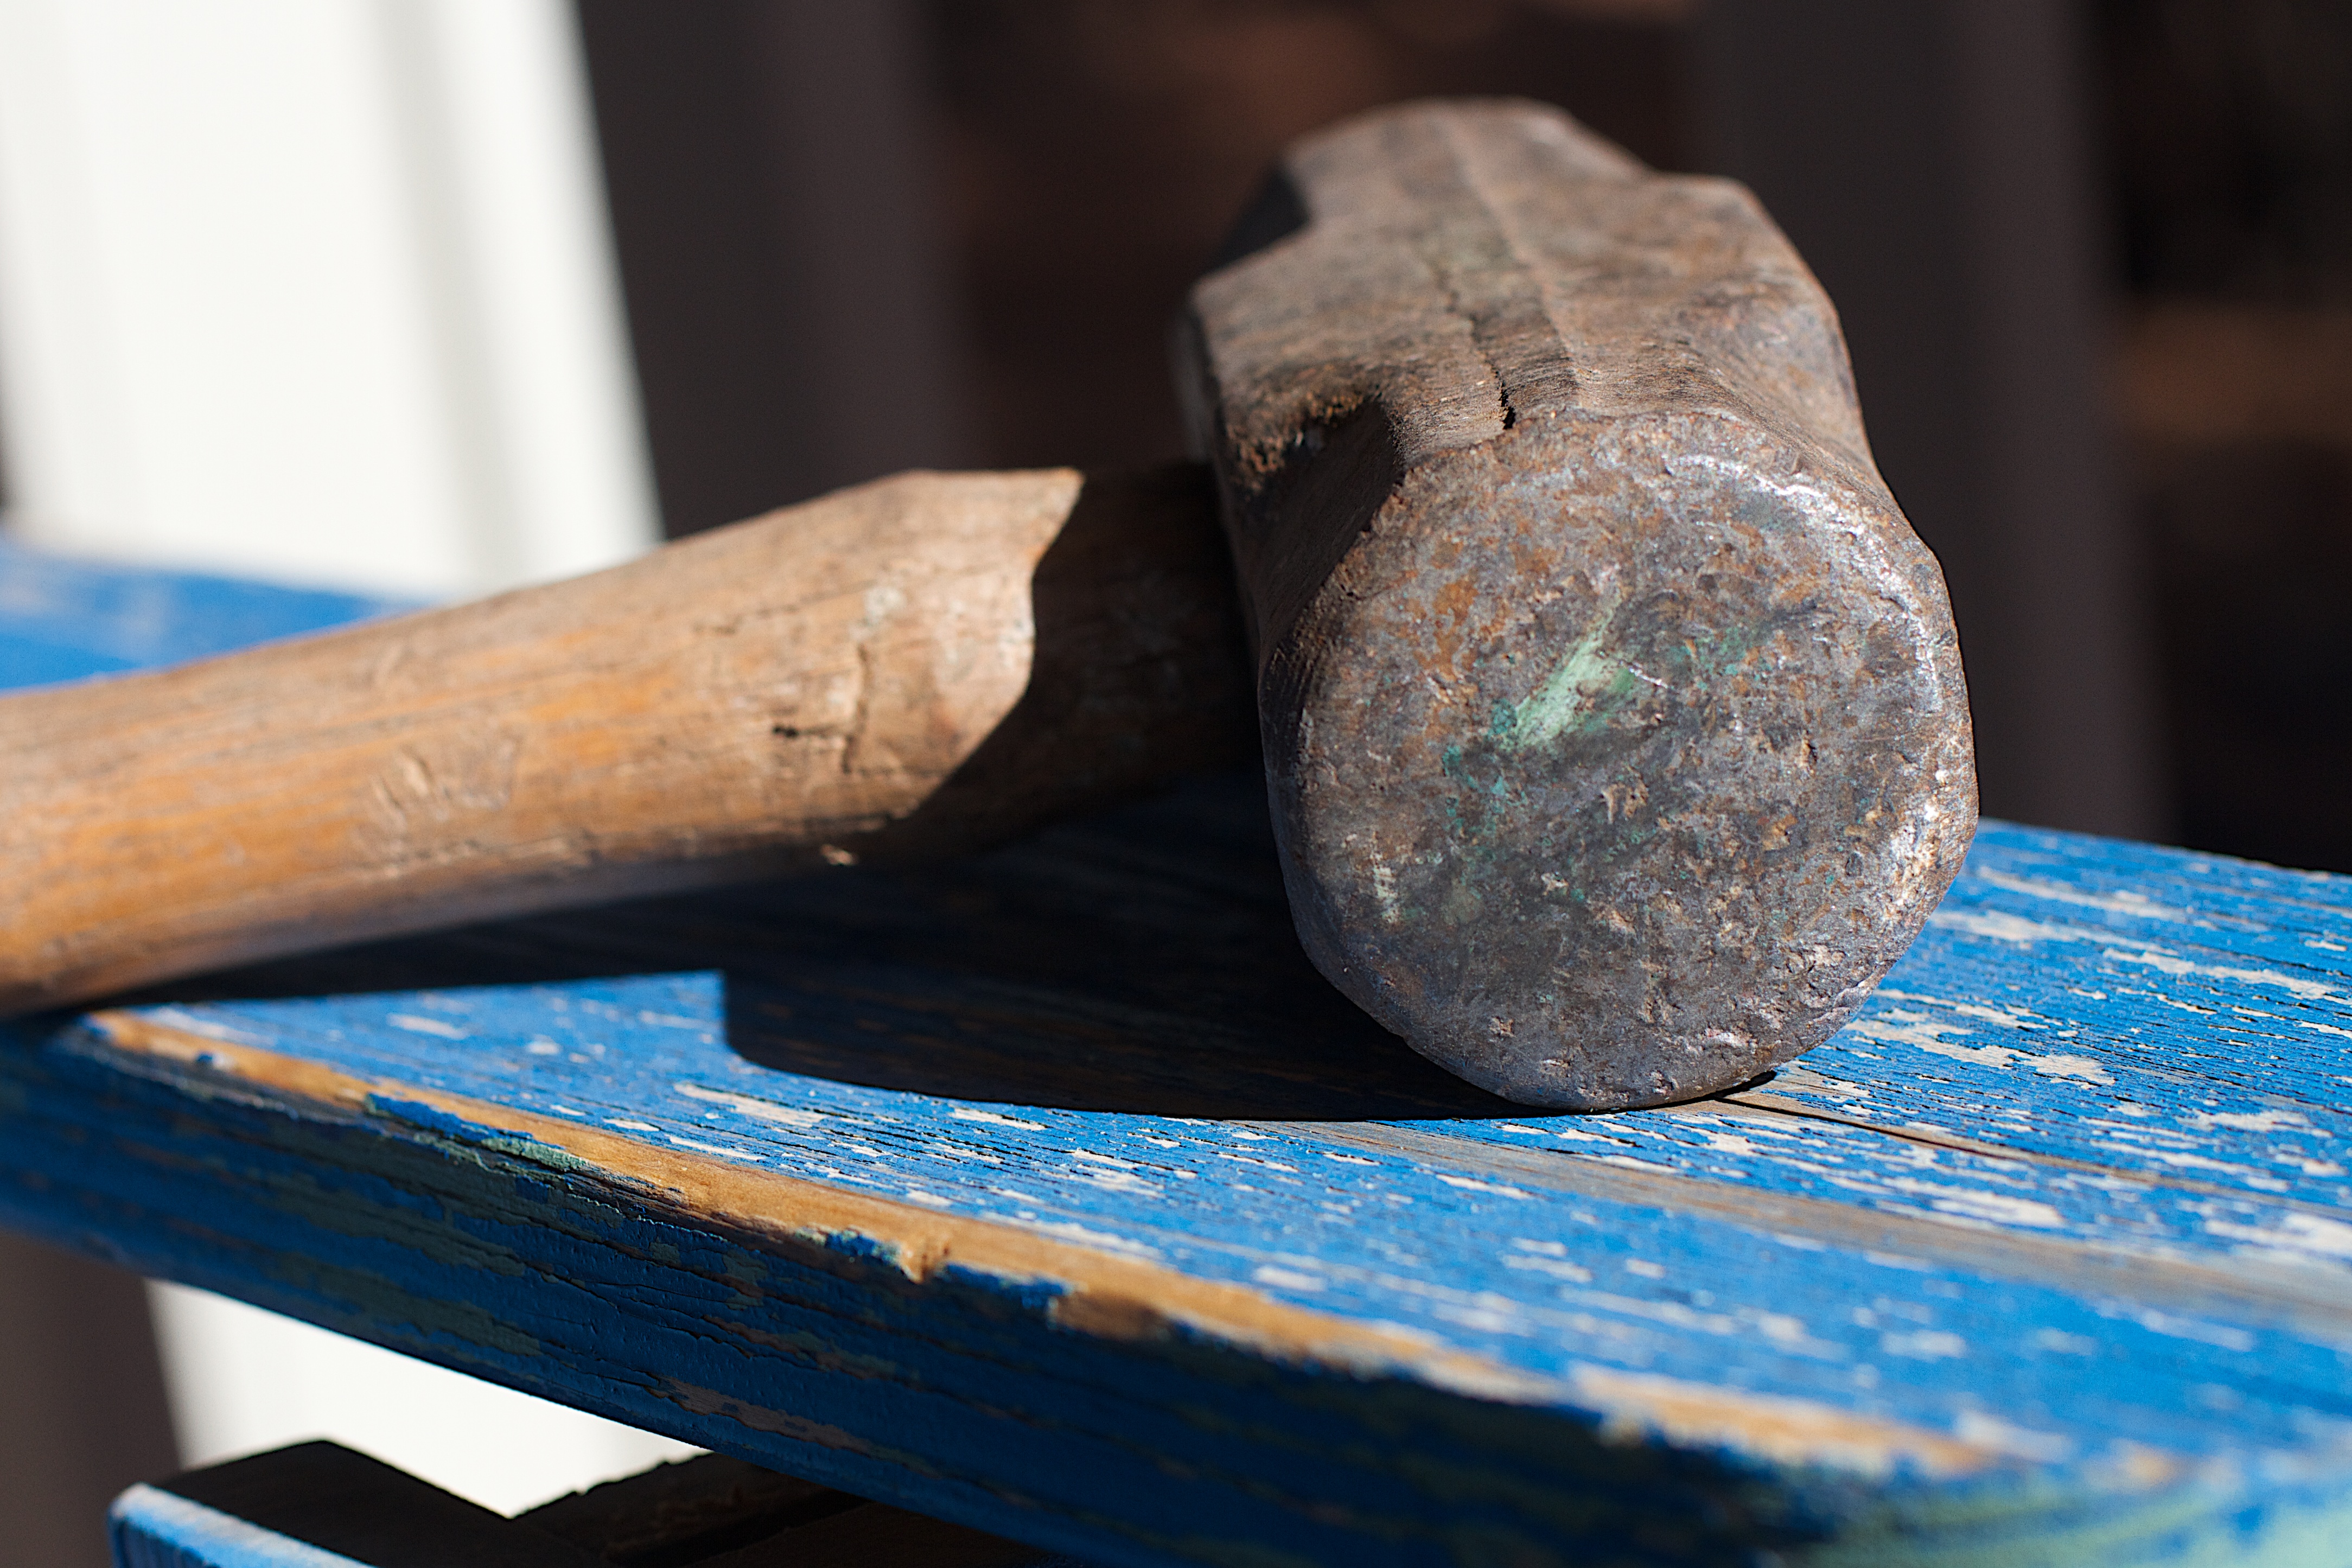
wood, tool, hammer, weapon, man made object